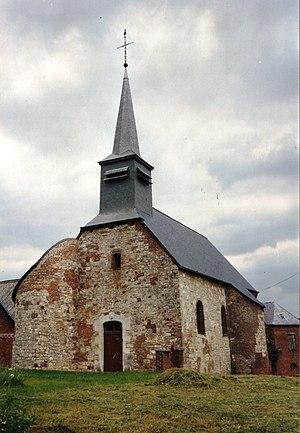
Le nombre, la spécificité et l'intérêt des églises fortifiées de Thiérache dans l'Aisne, principalement, mais aussi dans les Ardennes sont tels que, si plusieurs ouvrages leur ont été consacrés, les Offices de tourisme de ces deux départements ne proposent pas moins, en 2006 par exemple, de 4 à 6 circuits touristiques :
La Hérie est une commune française située dans le département de l'Aisne, en région Hauts-de-France.
Cet article recense les monuments historiques du nord de l'Aisne, en France.